Annunciation

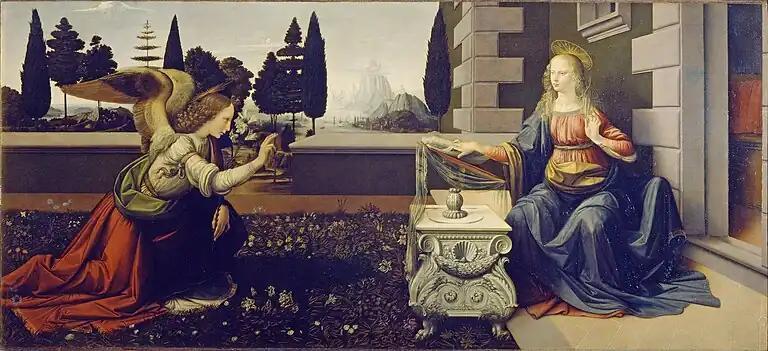
"Annunciation", Uffizi, is thought to be Leonardo da Vinci's earliest complete work.

The Annunciation (also referred to as the Annunciation to the Blessed Virgin Mary, the Annunciation of Our Lady, or the Annunciation of the Lord) is, according to the Gospel of Luke, the announcement made by the archangel Gabriel to Mary that she would conceive and bear a son through a virgin birth and become the mother of Jesus Christ, the Messiah and Son of God, marking the Incarnation.